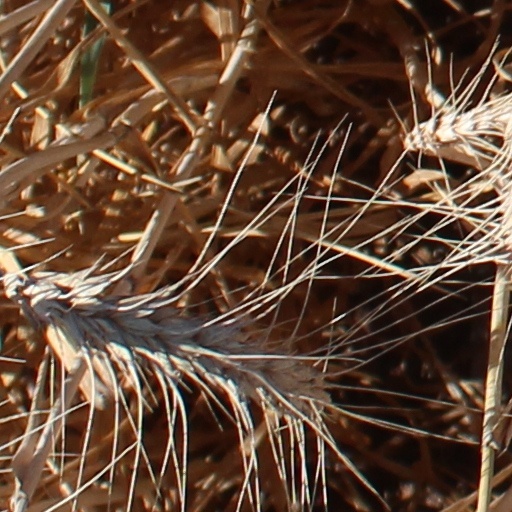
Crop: wheat